Reign of Cleopatra

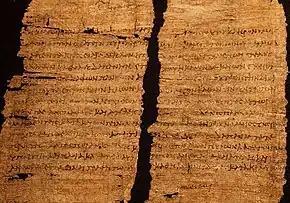
A papyrus document dated February 33 BC granting military commander Publius Canidius Crassus tax exemptions in Egypt and containing the signature of Cleopatra VII in a different hand, with her statement "make it happen"

In this arrangement, Cleopatra gained significant former Ptolemaic territories in the Levant. This included nearly all of Phoenicia (centered in what is now modern Lebanon) minus Tyre and Sidon, which remained in Roman hands. She also received Ptolemais Akko (modern Acre, Israel), a city that Ptolemy II established. Given her ancestral relations with the Seleucids, Antony granted her the region of Koile-Syria along the upper Orontes River. She was even given the region surrounding Jericho in Palestine, but she leased this territory back to Herod. At the expense of the Nabataean king Malichus I (a cousin of Herod), Cleopatra was also given a portion of the Nabataean Kingdom around the Gulf of Aqaba on the Red Sea, including Ailana (modern Aqaba, Jordan). To the west, Cleopatra was handed Cyrene along the Libyan coast, as well as Itanos and Olous in Roman Crete. This restored much of the territory lost by the Ptolemies but did not include any territories in the Aegean Sea or southwest Asia Minor. Cleopatra's control over much of these new territories was nominal, and they were still administered by Roman officials. Nevertheless, they enriched her kingdom and led her to declare the inauguration of a new era by double-dating her coinage in 36 BC.